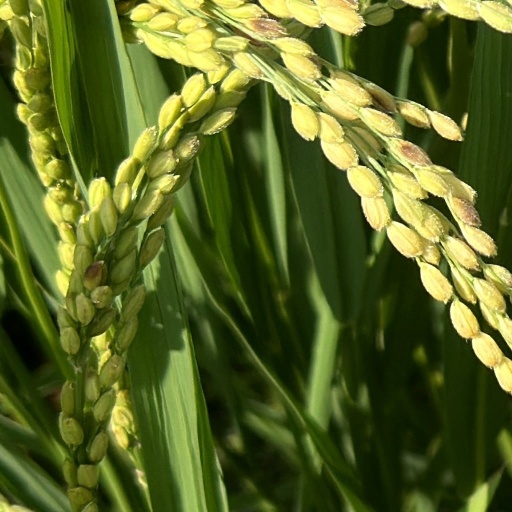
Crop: rice